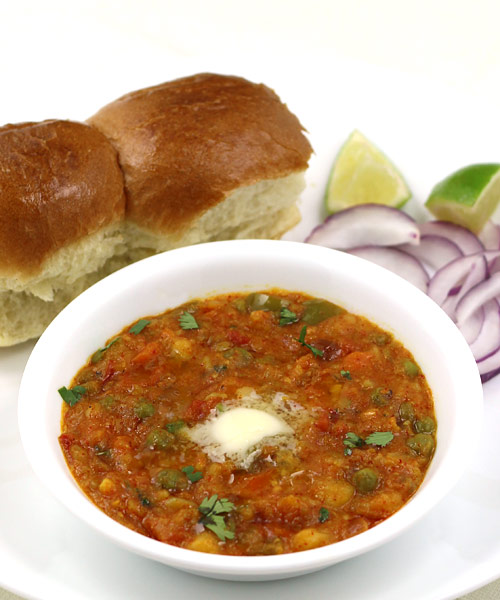
Dish: pav_bhaji